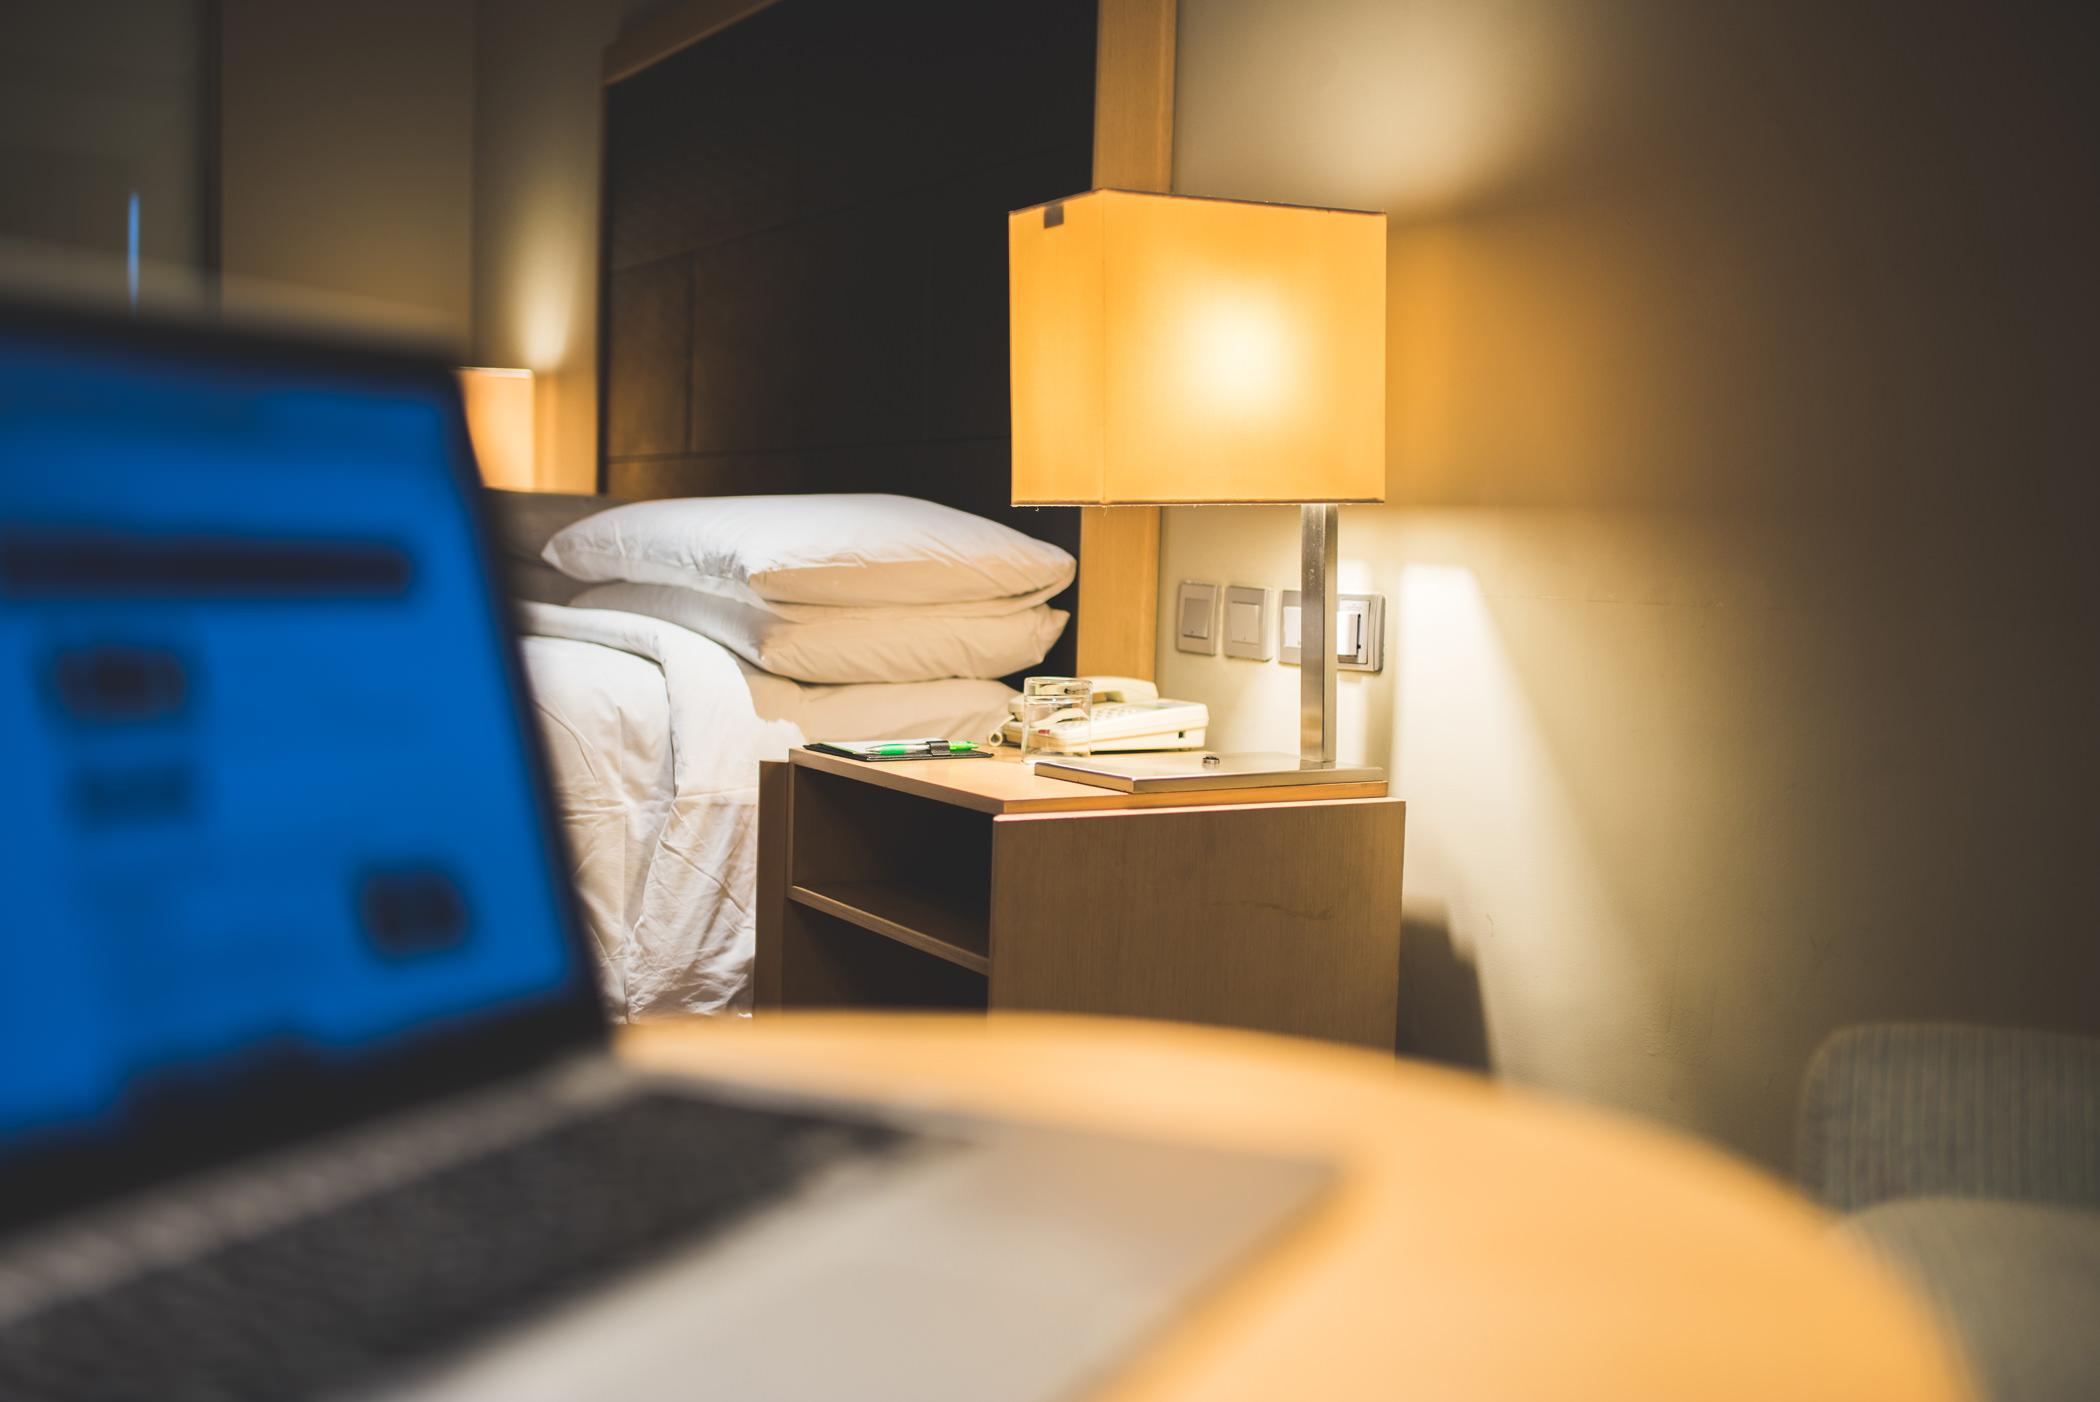
room, light, furniture, lighting, bed, interior design, light fixture, lampshade, lighting accessory, architecture, table, bedroom, lamp, house, comfort, desk, building, suite